Denis Moiseychenkov

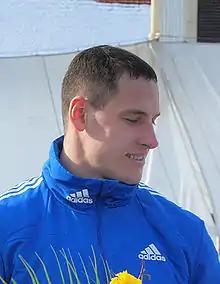
Denis Moiseychenkov

Denis Moiseychenkov (born 21 May 1986) is a Russian bobsledder who has competed since 2007. His best World Cup finish was third in a four-man event at Altenberg, Germany in December 2009.